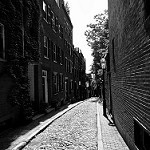
Label: B & W